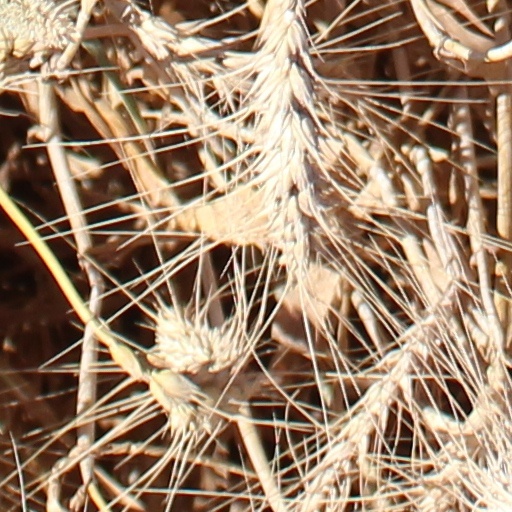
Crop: wheat